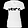
Label: T - shirt / top